Germany–Spain relations

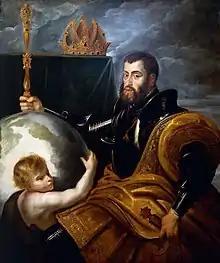
Emperor Charles V ruled over a "global empire" in which "the sun never went down"; painting by Rubens

Also Alfonso X, King of León and Castile from 1252 to 1282, led a crusade against the Moors.